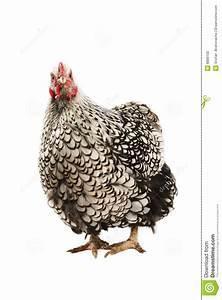
chicken